Valday Iversky Monastery

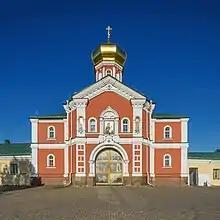
The gate church

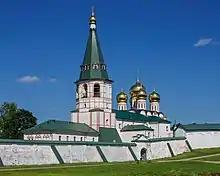
Bell tower, and Cathedral of Our Lady of the Iberian

Nikon was elected Patriarch in 1652, and in 1653, he asked Tsar Alexey II permission to found a monastery in Valday. By the autumn of 1653, two wooden churches were in use. Nikon also ordered to transfer the relic of Saint Iosif of Borovichi to the monastery, which was done in February, 1654. In the same year, all lands around Lake Valdayskoye, including the "selos" of Valday, Borovichi, and Vyshny Volochyok, were declared the property of the monastery. The monastery became one of the biggest landowners in Russia.